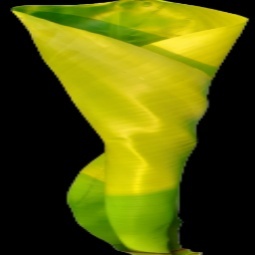
Label: Boron